Phenomenal Smith

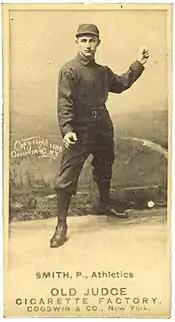
Smith, c. 1888, with Philadelphia

In early October 1888, the Philadelphia Athletics purchased Smith from the Baltimore Orioles for $1000 or $1500. He pitched three games for the Athletics at the end of the 1888 season, compiling a 2–1 record and a 2.86 ERA. In the first half of the 1889 season, he went 2–3 with a 4.40 ERA for the Athletics. In early June 1889, Smith was released by the Athletics. He finished the 1889 season playing for Hartford in the Atlantic Association.